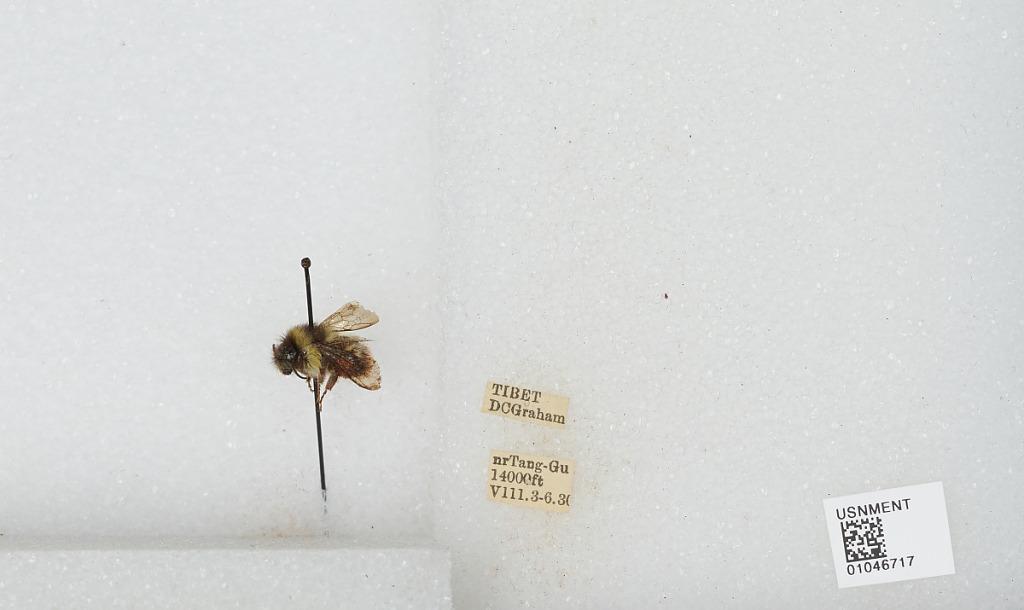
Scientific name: Bombus sp.
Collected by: D. Graham
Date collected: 1930-8-3
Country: China
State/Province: Tibet Autonomous Region
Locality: near Tang-Gu